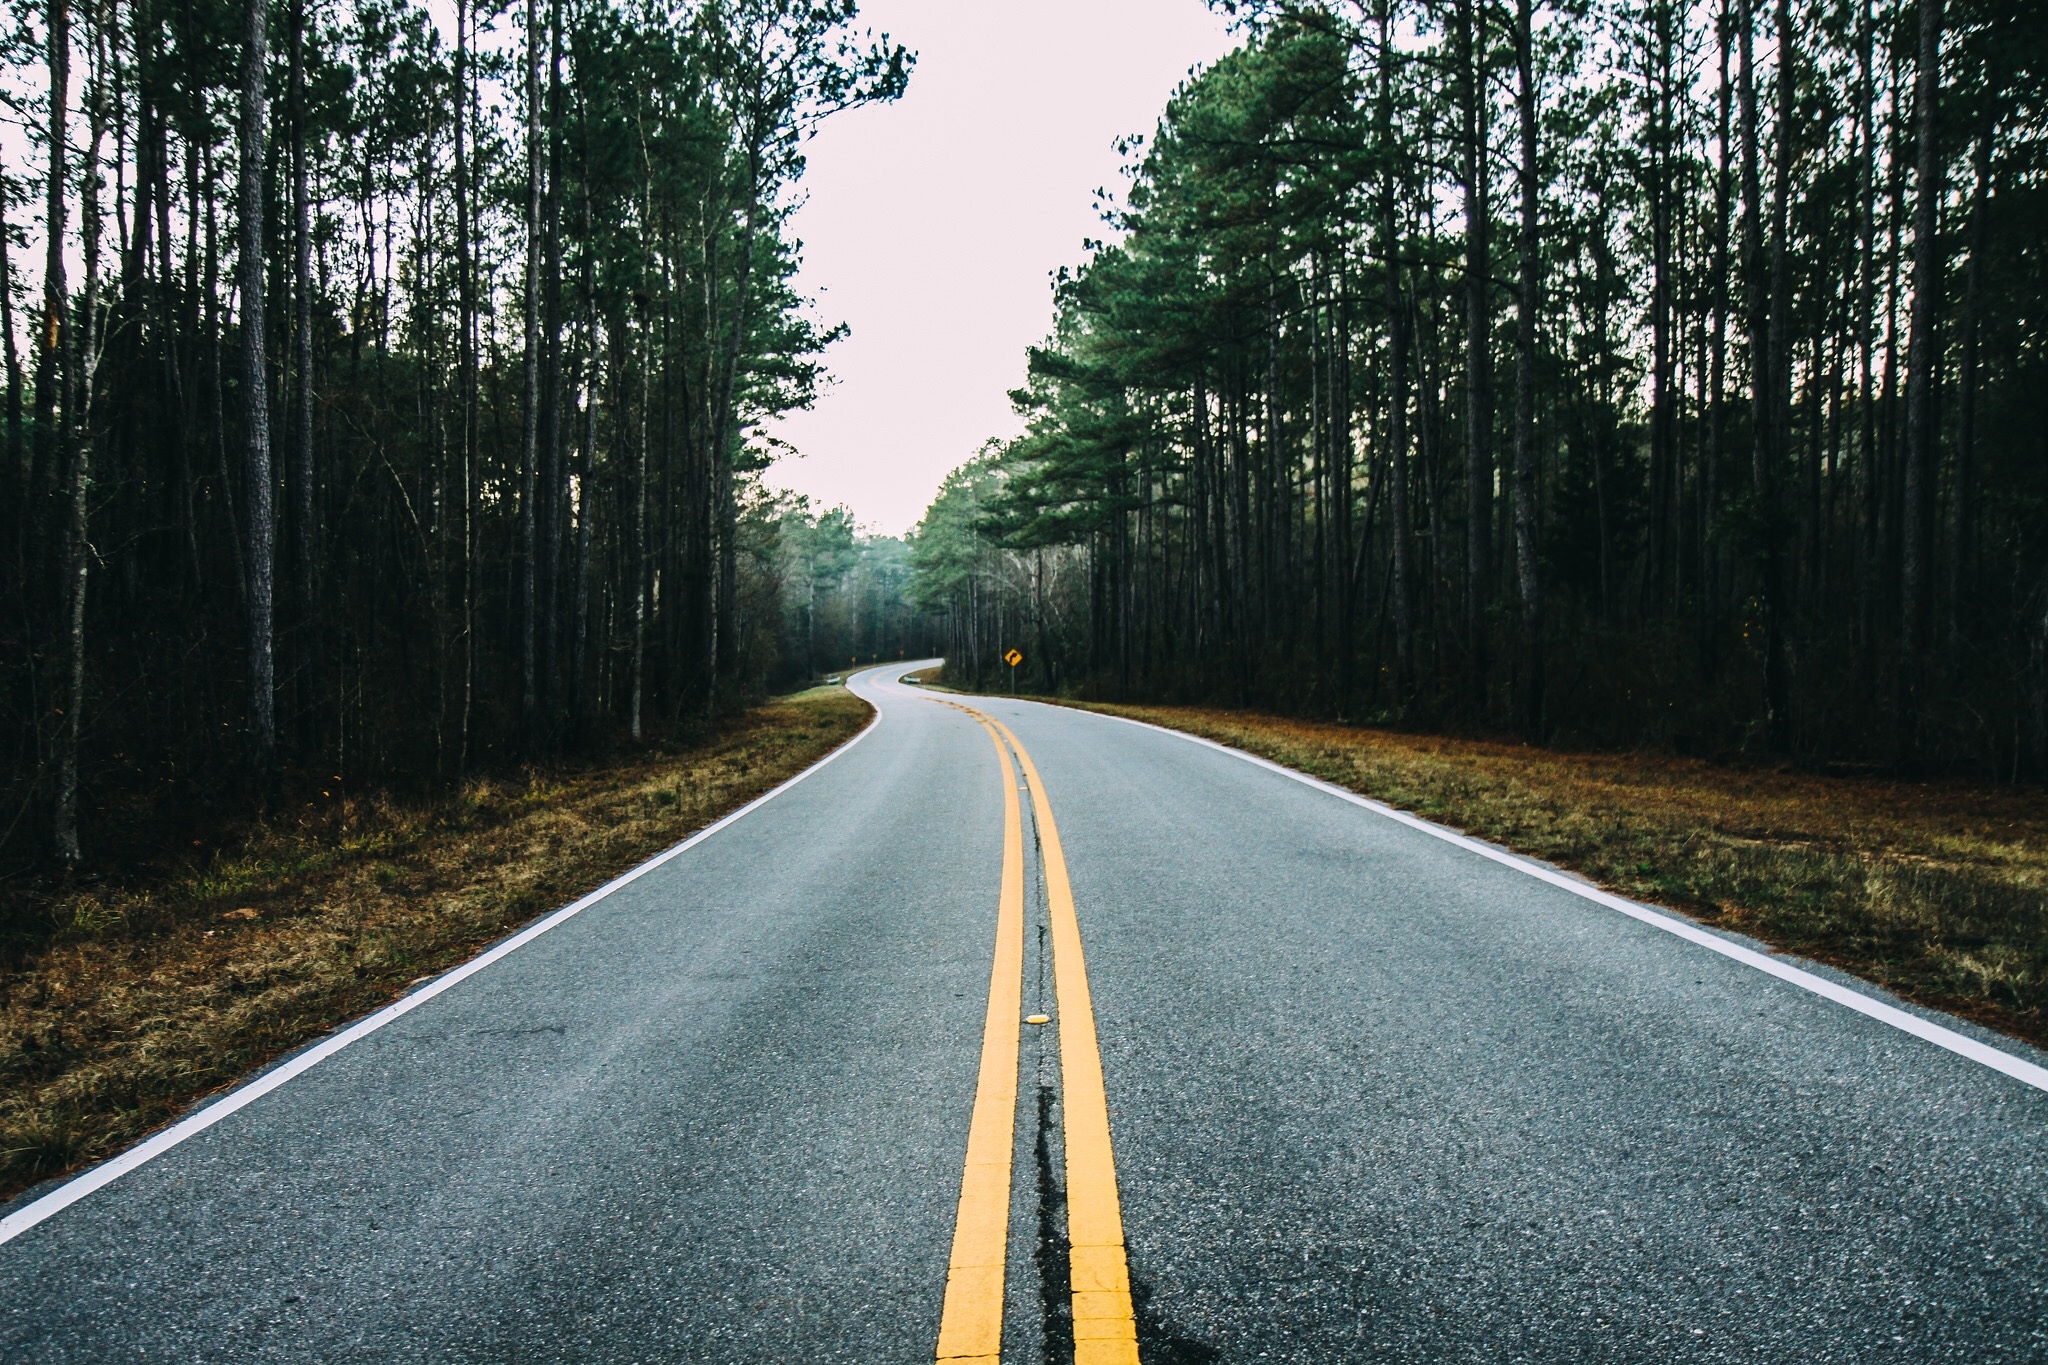
tree, forest, path, grass, road, morning, highway, asphalt, autumn, lane, infrastructure, road surface, nonbuilding structure